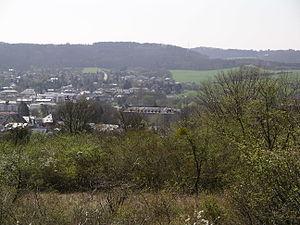
Walferdange est une localité luxembourgeoise et le chef-lieu de la commune portant le même nom située dans le canton de Luxembourg.